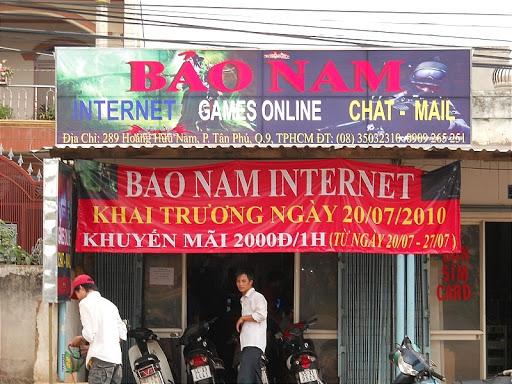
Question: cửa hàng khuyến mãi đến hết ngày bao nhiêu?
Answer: cửa hàng khuyến mãi đền hết ngày 27/07